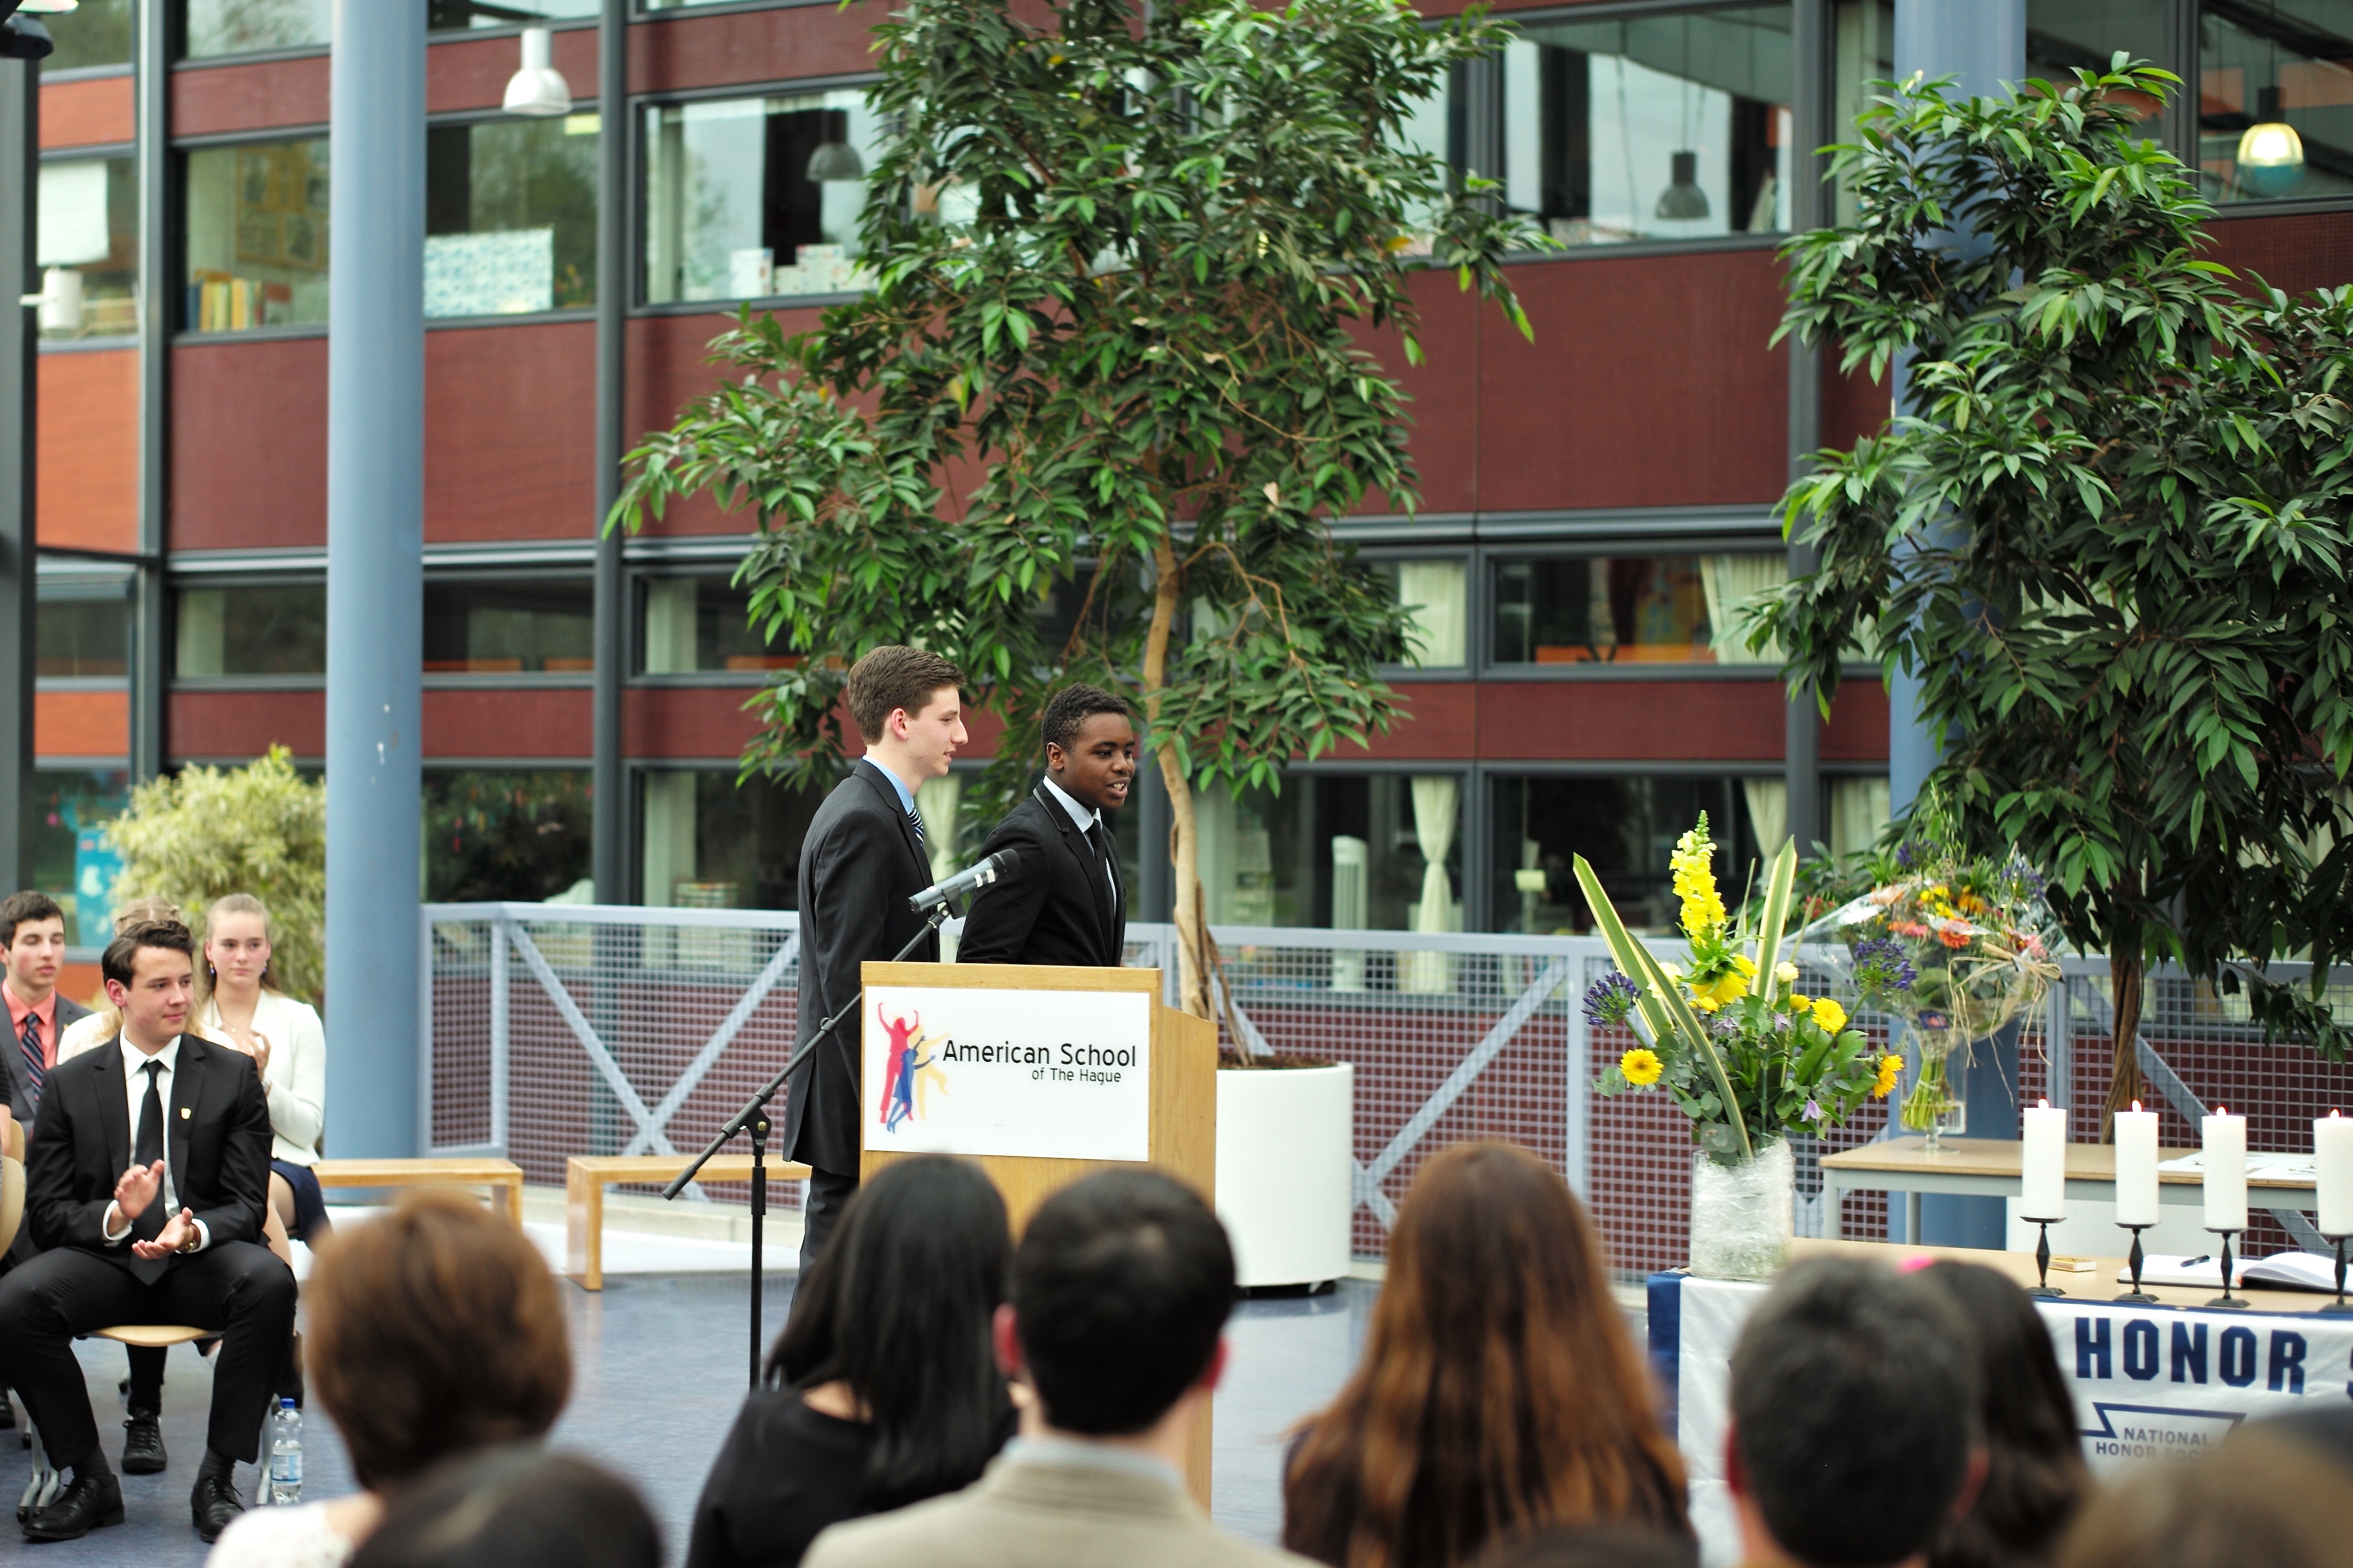
community, ash, 2015, national, holland, hague, netherlands, m, american, society, honor, school, campus, leica, 240, nhs, induction